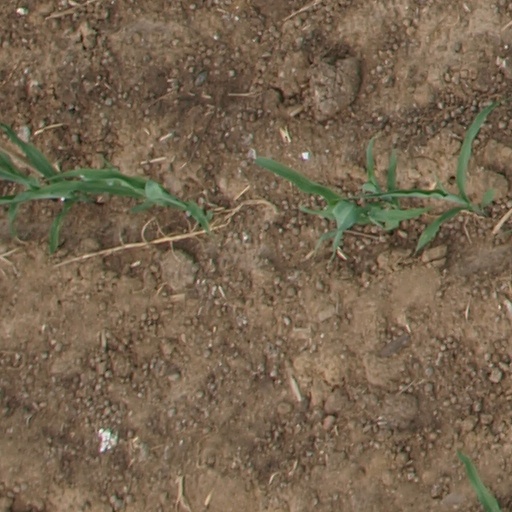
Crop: maize; corn